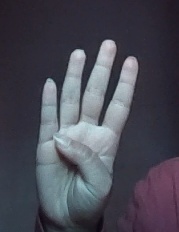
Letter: kaaf